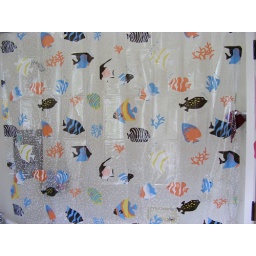
New curtain in the bathroom